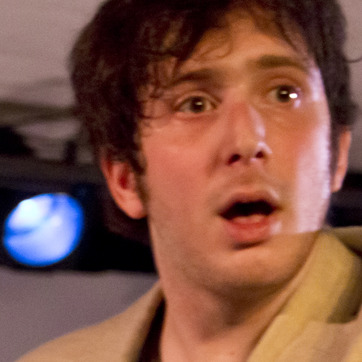
Material: skin